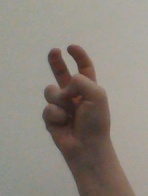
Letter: toot